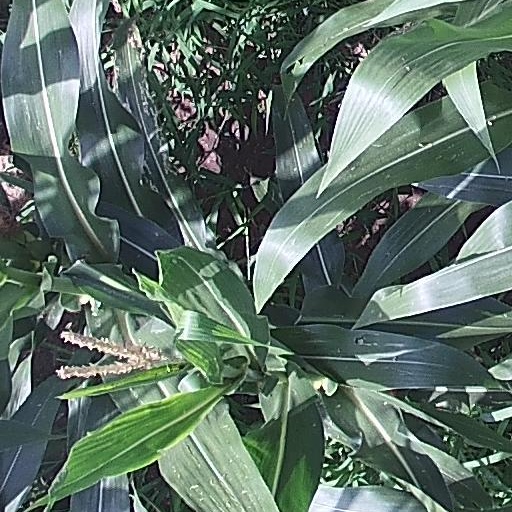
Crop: maize; corn